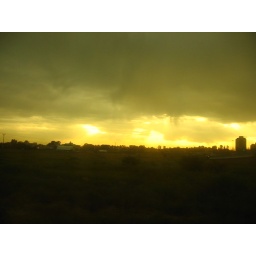
Weird yellow sunrise captured from within a moving train